Om

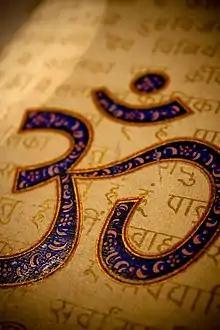
"Ōṃ" is given many meanings and layers of symbolism in the Upanishads, including "the sacred sound, the "Yes!", the Vedas, the "udgitha" (song of the universe), the infinite, the all encompassing, the whole world, the truth, the Ultimate Reality, the finest essence, the cause of the universe, the essence of life, the "Brahman", the "ātman", the vehicle of deepest knowledge, and self-knowledge ("ātma jñāna")".

In Hinduism, "Om" is one of the most important spiritual sounds. The syllable is often found at the beginning and the end of chapters in the Vedas, the Upanishads, and other Hindu texts, and is often chanted either independently or before a mantra, as a sacred spiritual incantation made before and during the recitation of spiritual texts, during puja and private prayers, in ceremonies of rites of passages (sanskara) such as weddings, and during meditative and spiritual activities such as yoga.